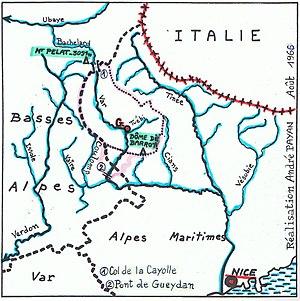
Le bassin hydrographique du Haut-Var (aux limites en rose) et ses deux sous-secteurs dont le plus important est limité en pointillés.
Situé au nord-ouest des Alpes-Maritimes, le Haut-Var relève en fait de trois définitions.